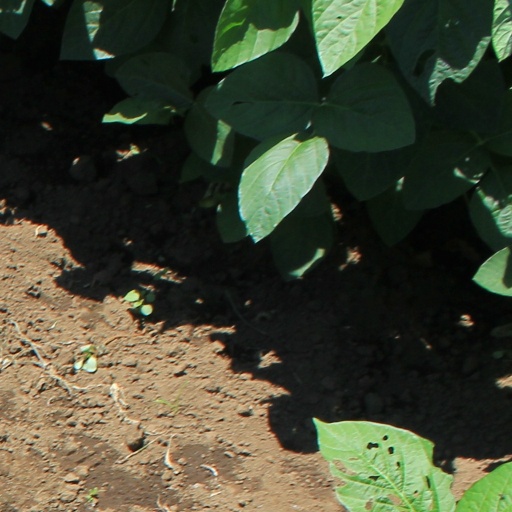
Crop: soybean